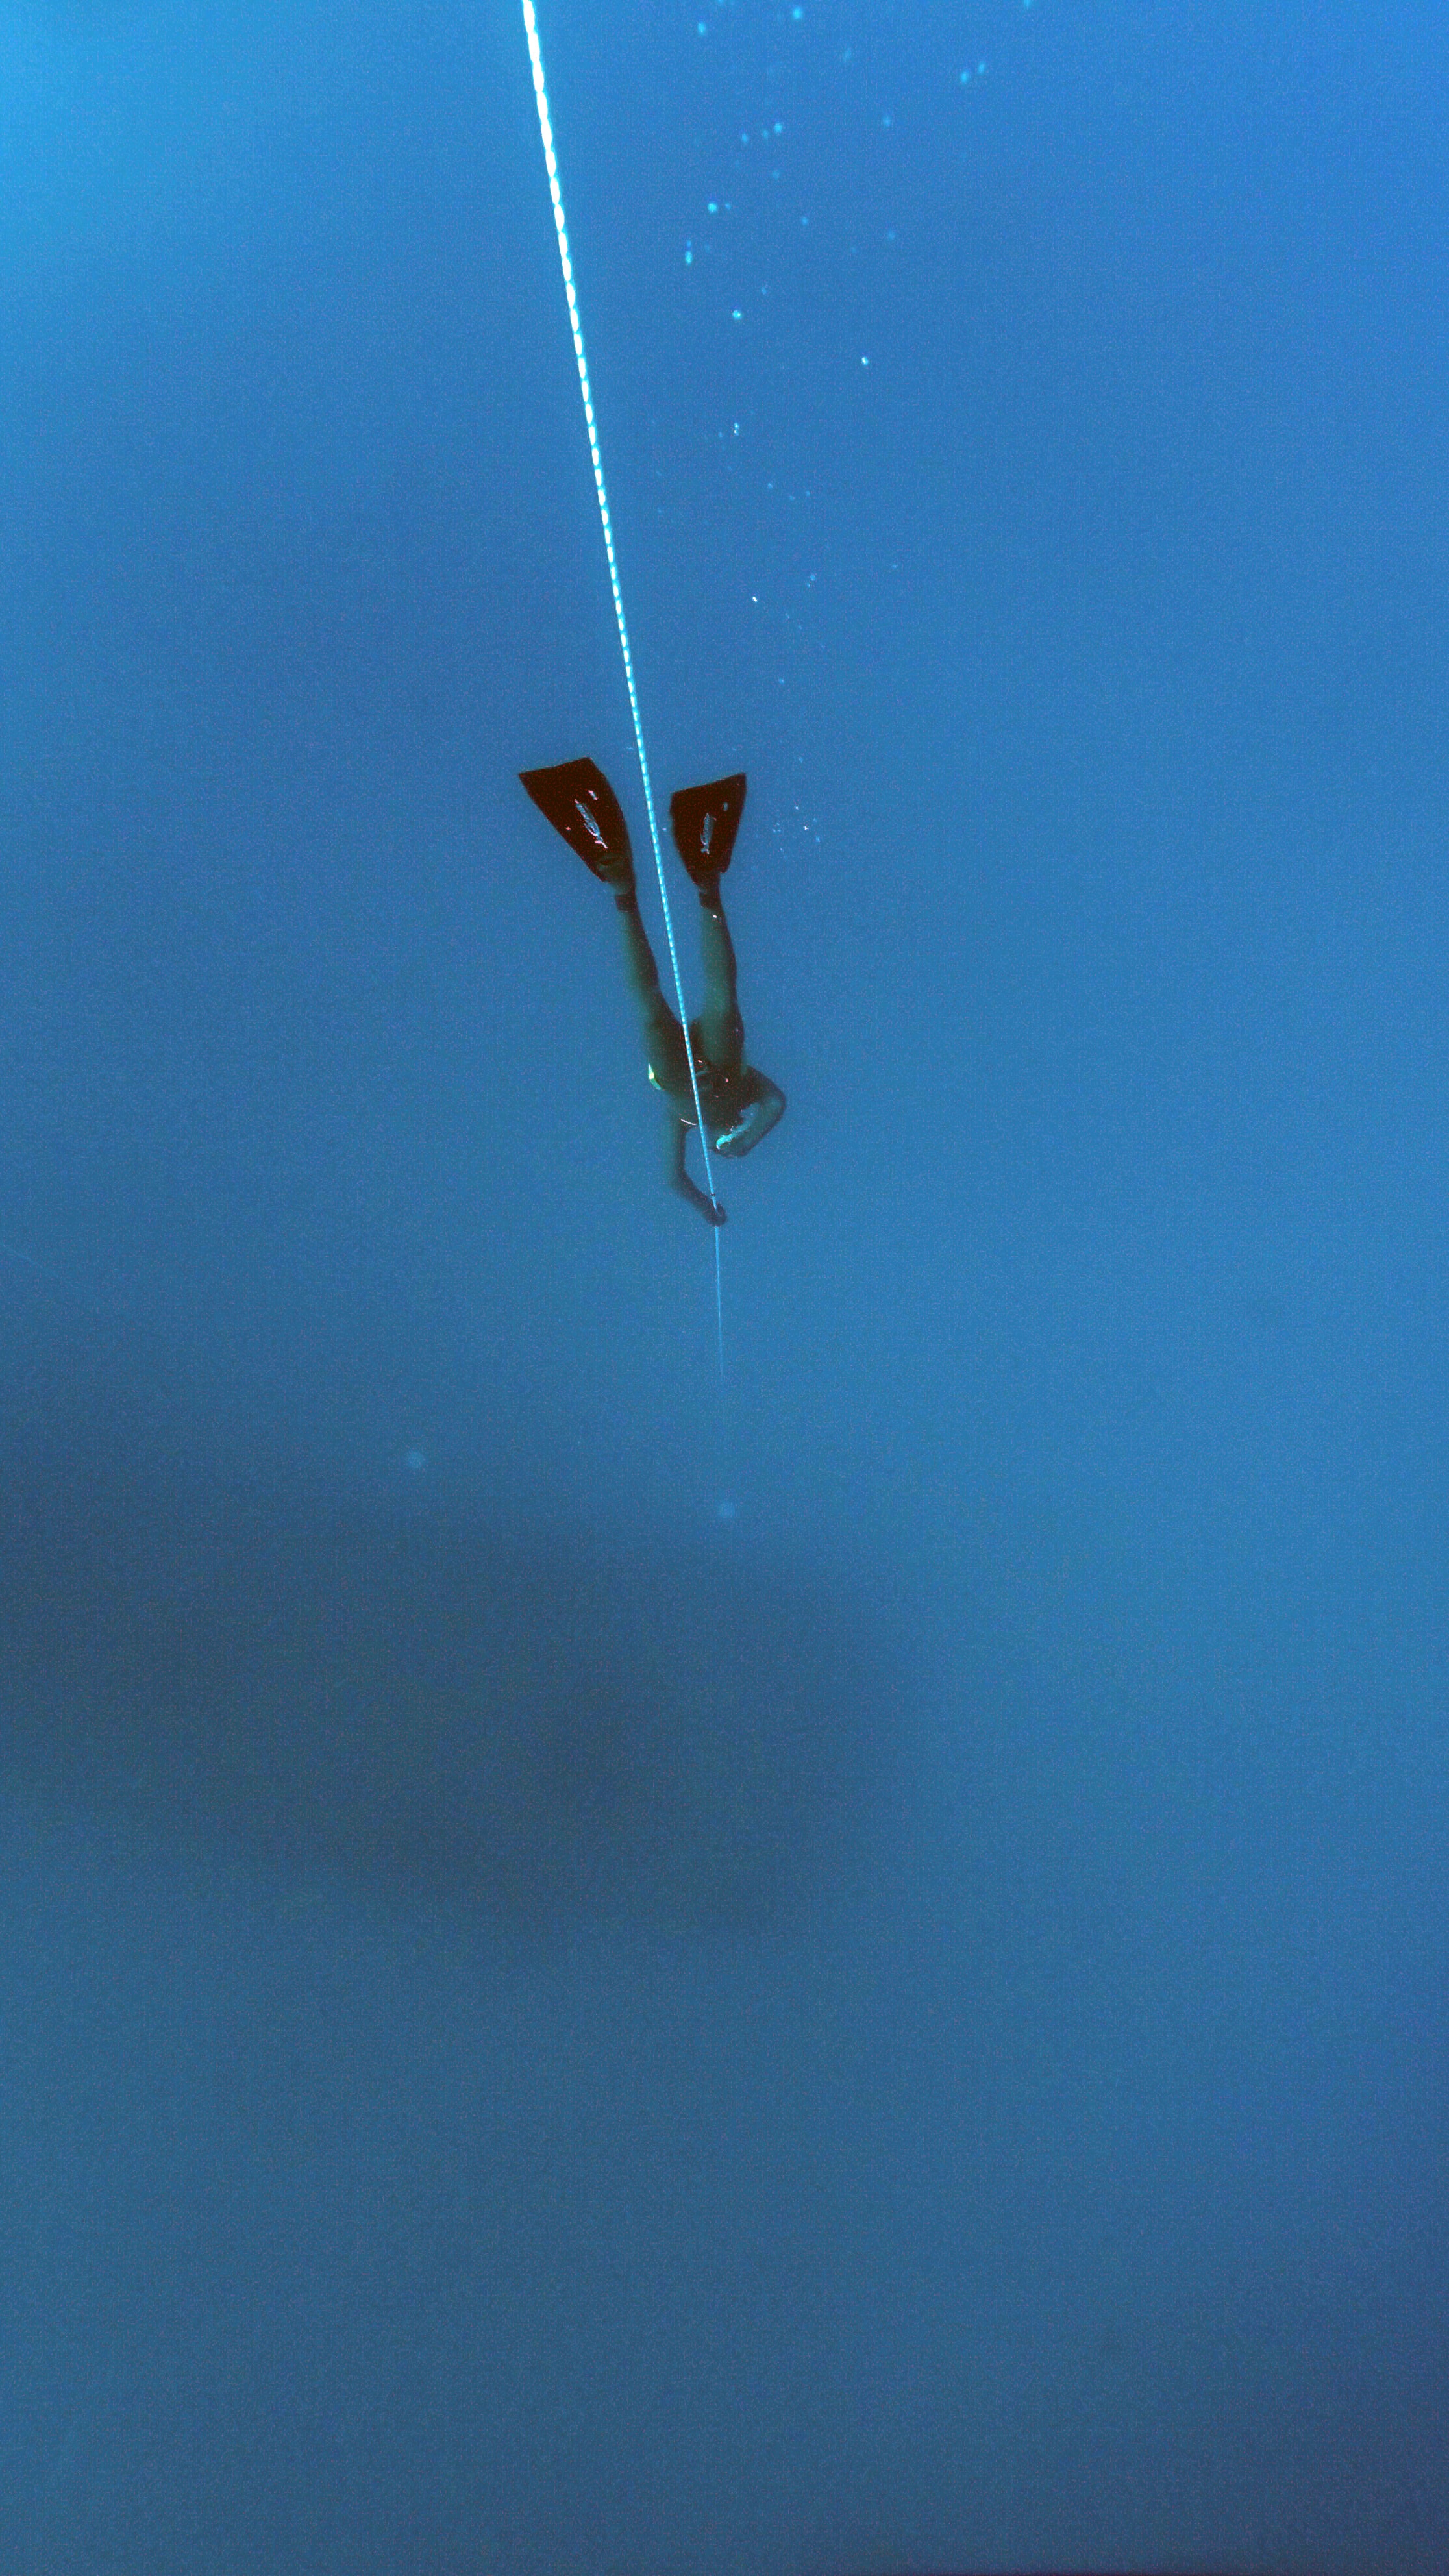
sea, water, ocean, sport, adventure, wet, recreation, diving, underwater, tropical, blue, extreme, extreme sport, swimming, fin, freediving, diver, aqua, sports, wetsuit, deep, marine, depth, body, water sport, outdoor recreation, freediver, apnea, breathless, atmosphere of earth, underwater diving